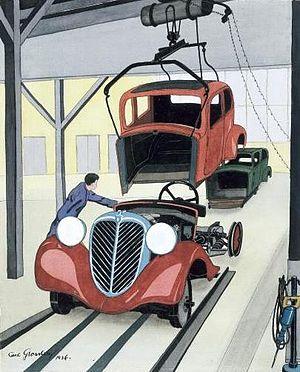
Carl Grossberg est un peintre allemand associé au mouvement de la Nouvelle Objectivité. Il se fit connaître pour ses peintures de paysages urbains et pour ses représentations d'usines et de sites industriels, qu'il décrit avec une froide précision de l'intérieur autant que de l'extérieur.